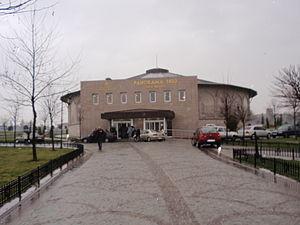
Le musée Panorama 1453 est un musée situé à Istanbul, sur la Chute de Constantinople et sa prise par les Ottomans en 1453. Il a ouvert en 2009.